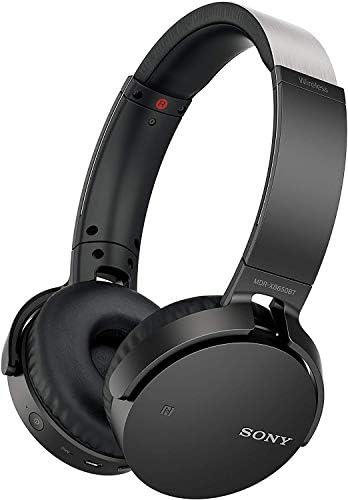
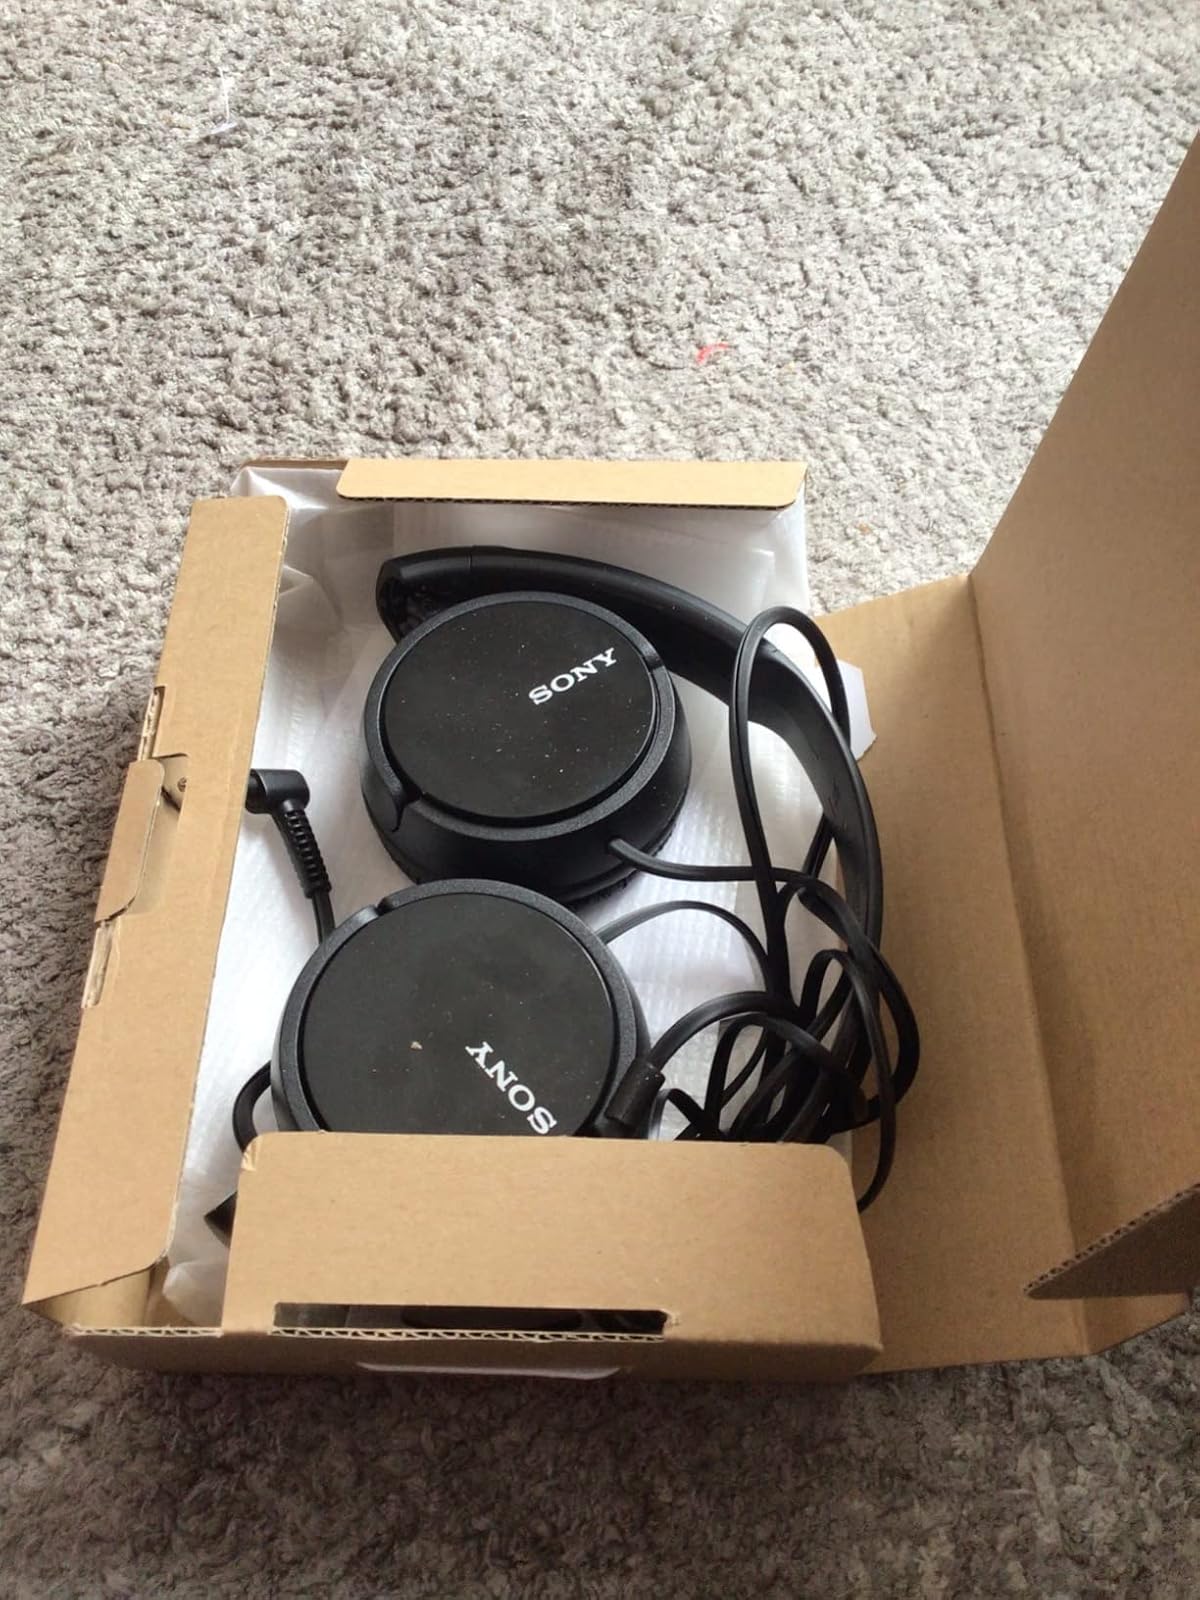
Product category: headphones
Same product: no